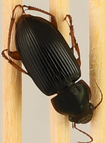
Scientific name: Harpalus pensylvanicus
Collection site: North Sterling NEON (STER), plot STER_029